Question: Please indicate a possible affordance area of the bed that can be used for sitting
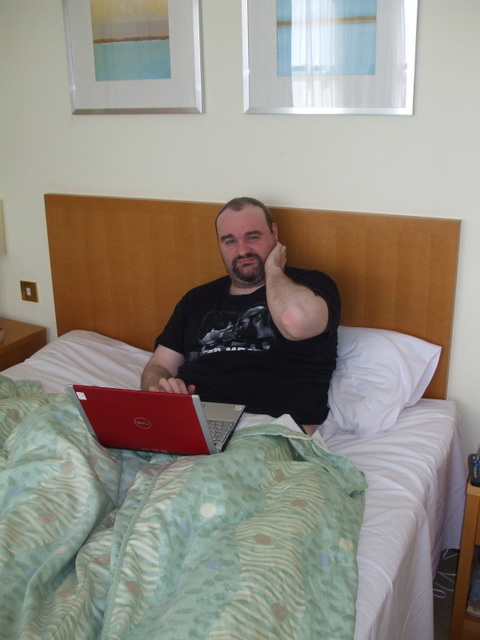
Answer: [3.5, 334, 458.5, 637]